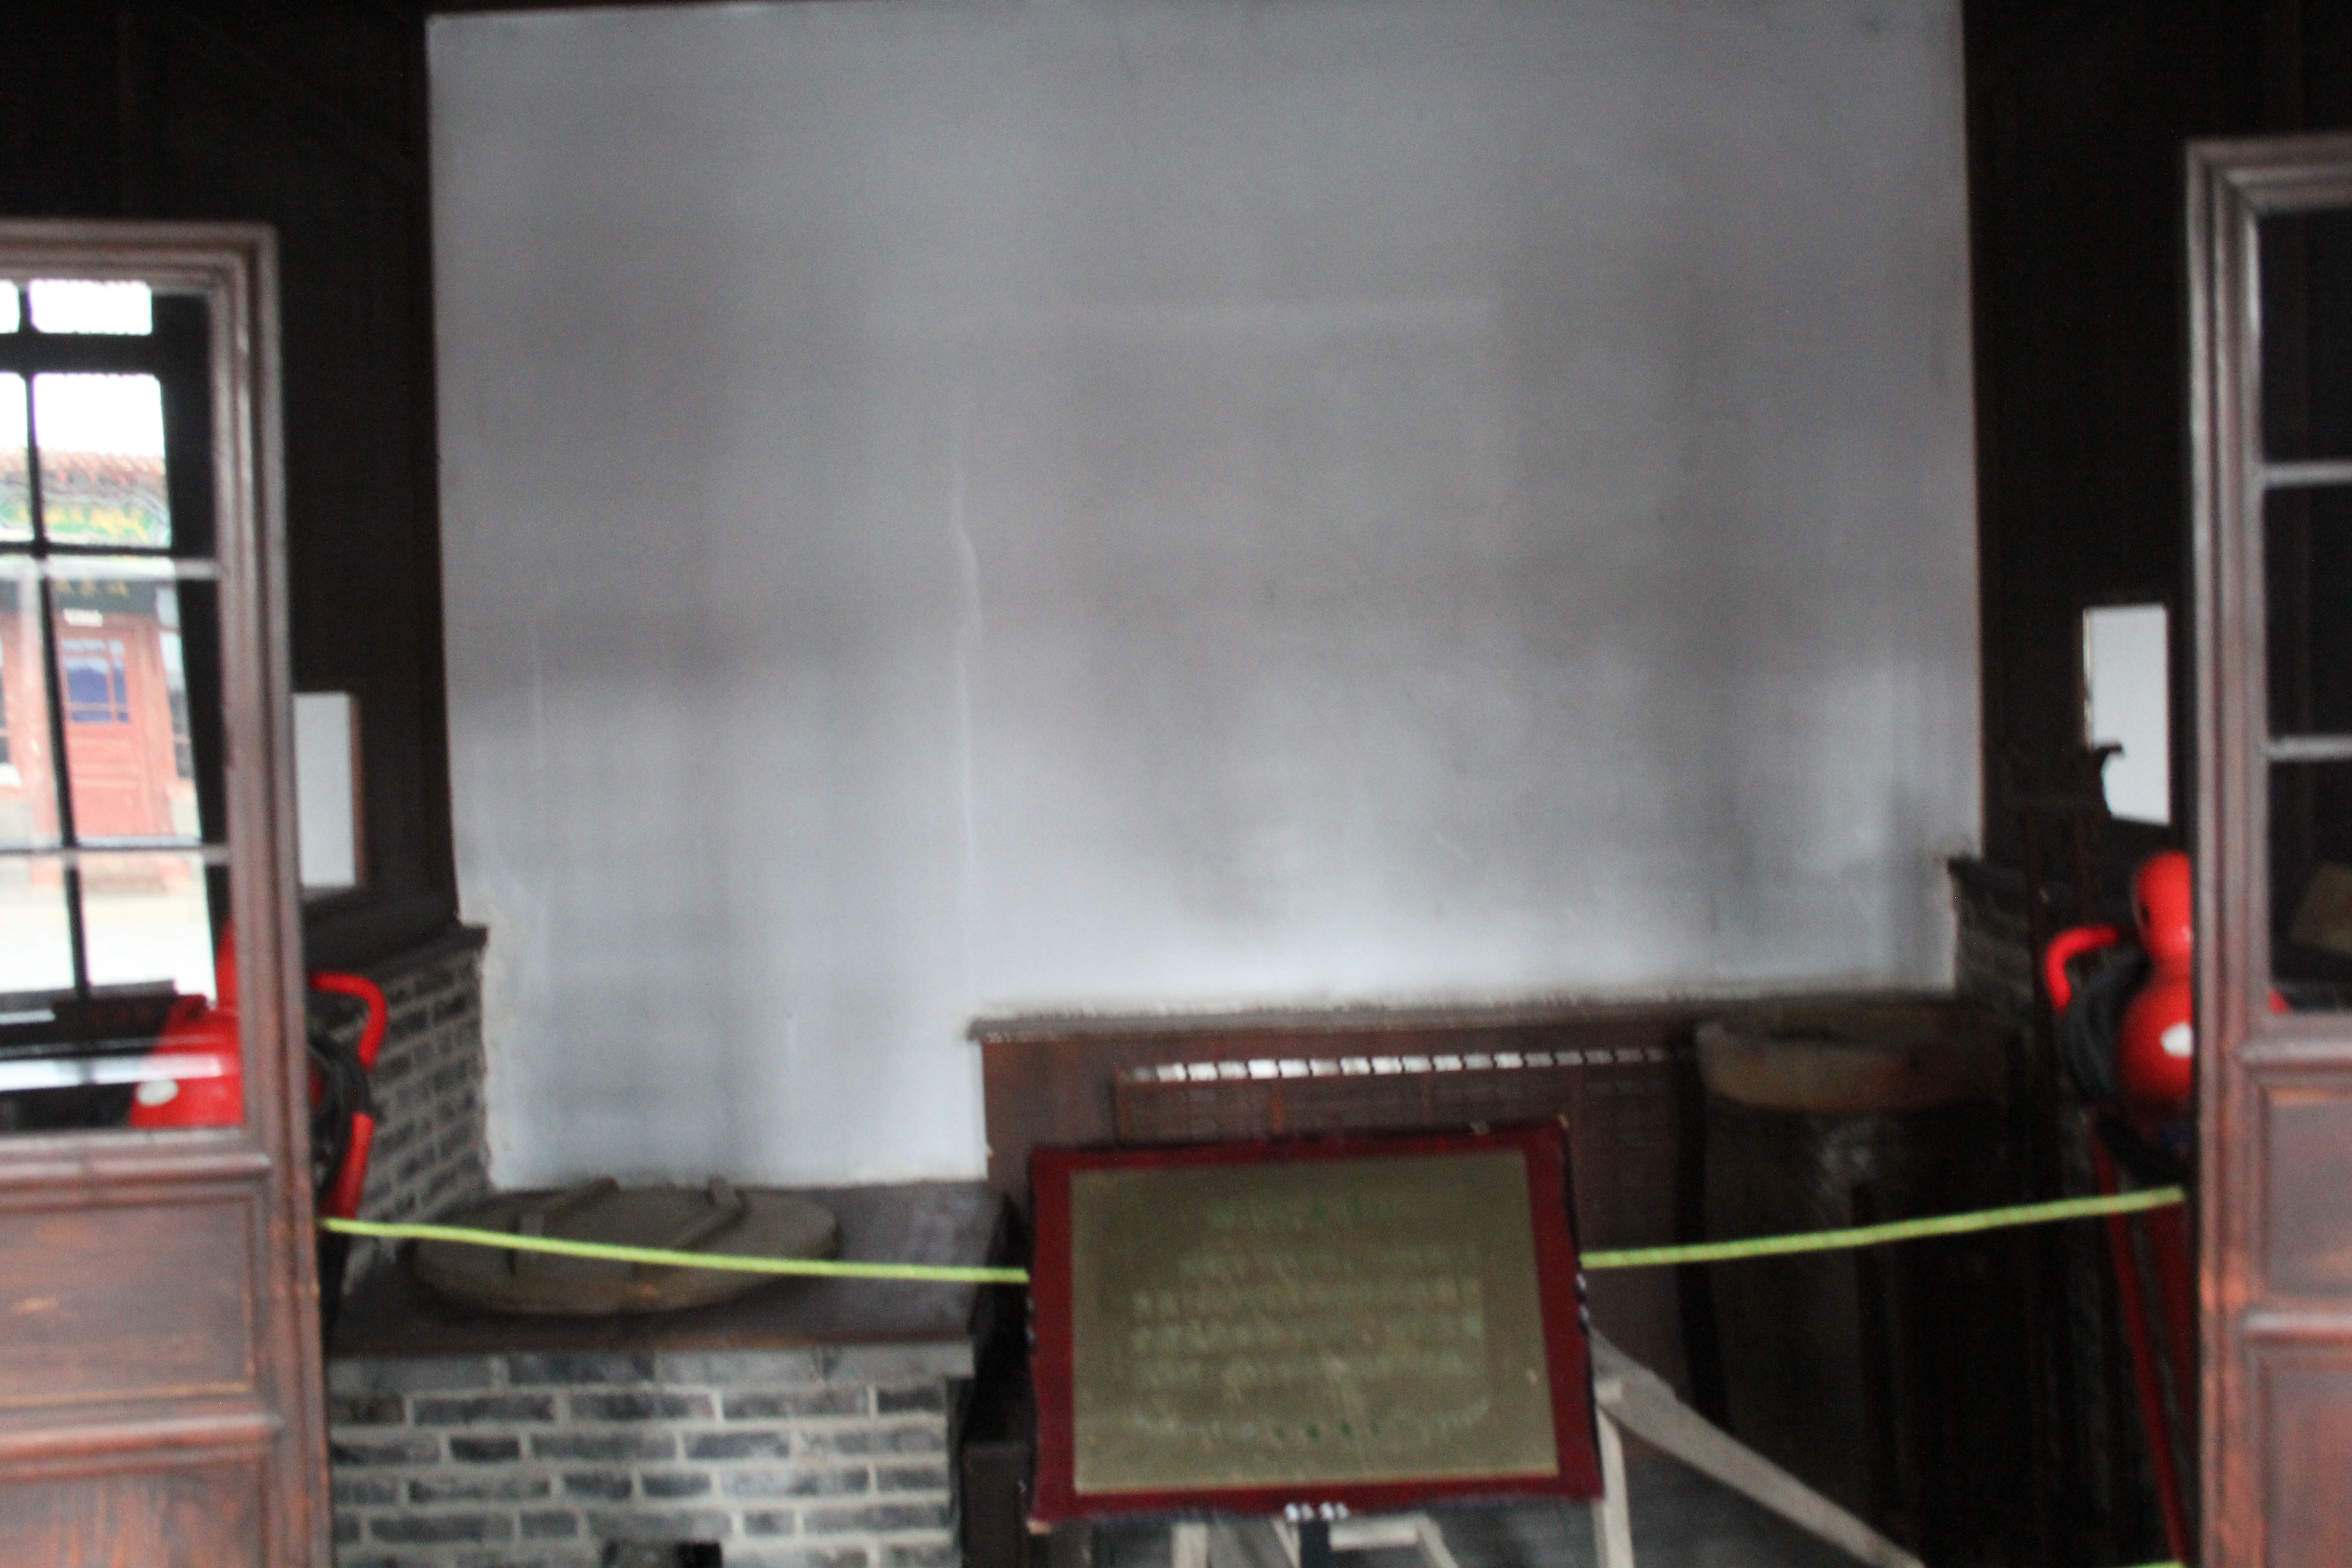
tourism, adventure, Beautiful Places, Pretty Places, environment, Interesting Places, harbin, museums, architecture, art, nature, museum, history, ancient history, property, wall, room, window, brick, building, glass, facade, house, interior design, daylighting, sash window